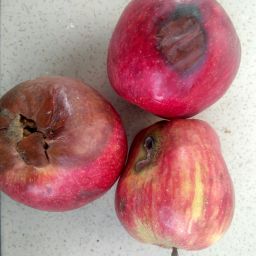
Fruit: Apple
Quality: Bad